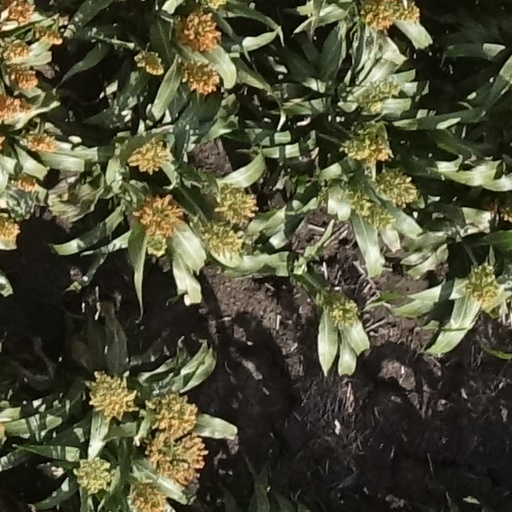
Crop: sorghum